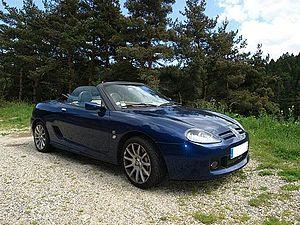
fichier personnel de ma voiture MG TF 160
La MG TF est un cabriolet sportif construit par MG entre 2002 et 2005, puis de 2007 à 2011. Aujourd'hui devenu rare dans ses versions 160cv trophy et trophy cup, elle se distingue de la majorité de la production des roadsters modernes en raison de l’architecture de son moteur central et de son châssis, communs à la Lotus Élise.